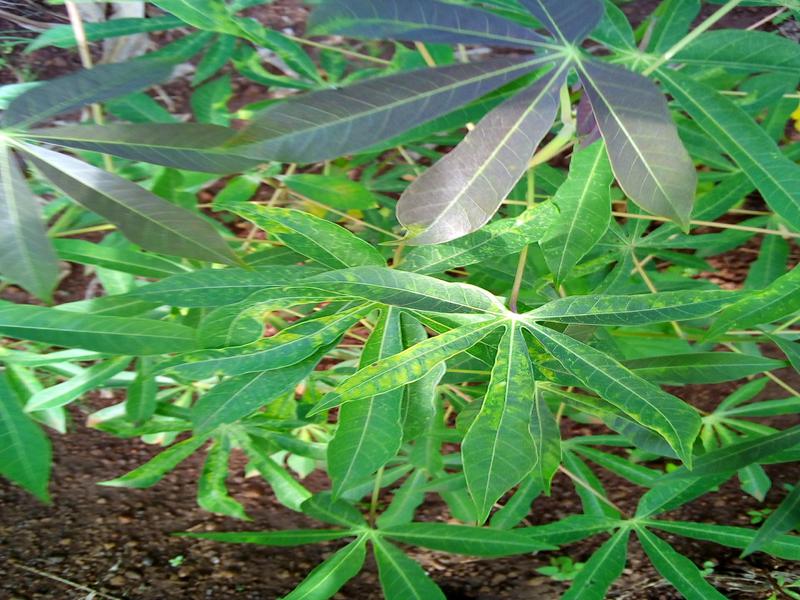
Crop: cassava
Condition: mosaic_disease